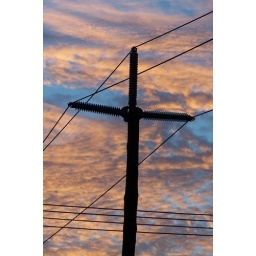
electric pole near our house at sunset